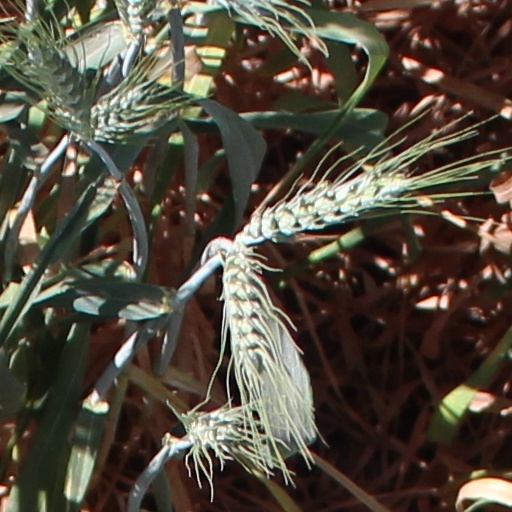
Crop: wheat